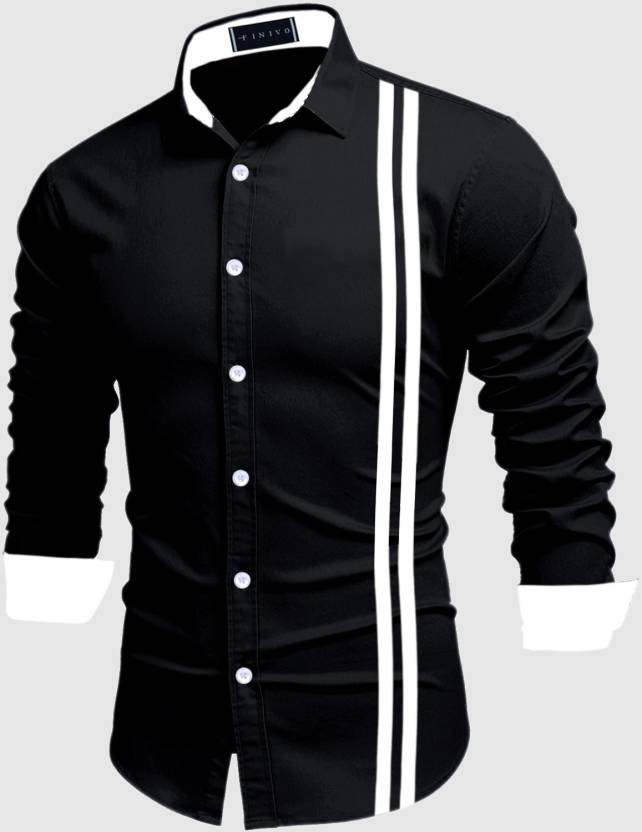
Product: Men Regular Fit Striped Spread Collar Casual Shirt
Price: ₹449
Colors: Black
Pattern: Striped
Description: Latest Shirt from Finivo Fashion, Its a perfect choice for your cart. We sell all genuine product with best quality and price to satisfy our valuable customer. This shirt offers a professional look for the true business man. It's the perfect day-to-night shirt. Wear it with some slacks to the office and throw on some jeans at night for drinks with the guys. Whatever the occasion this shirt will be your go-to. The style you want and the feel you need all rolled into this shirt.
Other details: CHECK YOUR SIZE BEFORE YOU ORDER. ( All Measurement are in Inches. ) [ S - 38 , M - 40 , L - 42 , XL - 44 ]. PRODUCT COLOUR MAY SLIGHTLY VARY DUE TO PHOTOGRAPHIC LIGHTING SOURCES OR YOUR MONITOR SETTINGS.